Champagne gene

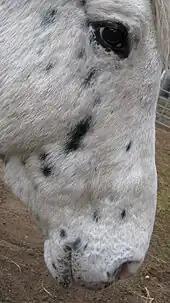
Leopard complex has a different mottling pattern from champagne's freckling pattern

Leopard vs. Champagne: The Leopard complex is responsible for the spotted coat of the Appaloosa and other breeds. Even when a spotted hair coat is absent, other traits produced include mottled skin and a white sclera around the eye but generally the eye itself is dark brown. These mottles are alternations between unpigmented pink skin and pigmented skin, which is usually black (thus the mottles are black on a pink background). The mottles are substantially larger than the freckles of champagne skin, and leopard complex horses do not necessarily have light eyes.